Francophile

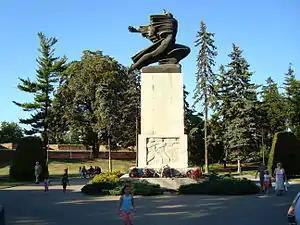
Monument of gratitude to France for help in World War I in center of Belgrade, Belgrade Fortress

The oldest documented possible contact between the two sides was the marriage of Stephen Uroš I of Serbia and Helen of Anjou in the 13th century.